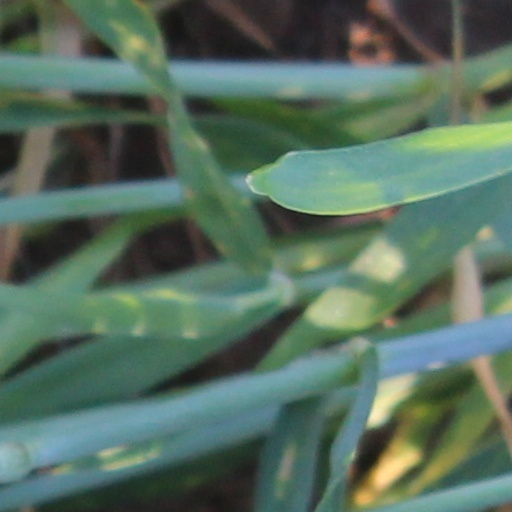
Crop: wheat